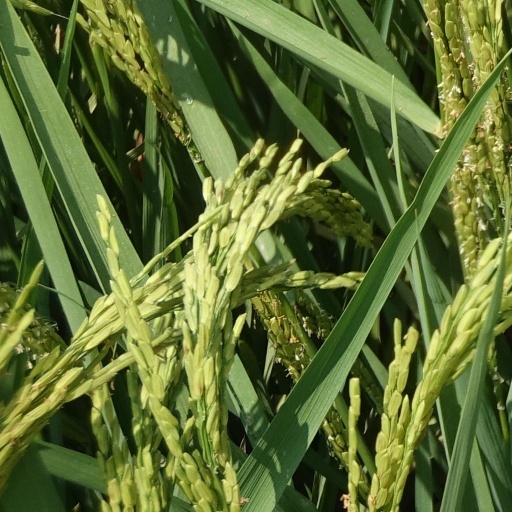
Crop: rice